Renaissance architecture

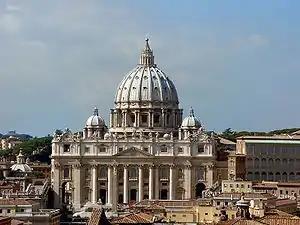
St Peter's Basilica

Raphael (1483–1520), born in Urbino, trained under Perugino in Perugia before moving to Florence, was for a time the chief architect for St. Peter's, working in conjunction with Antonio Sangallo. He also designed a number of buildings, most of which were finished by others. His single most influential work is the Palazzo Pandolfini in Florence with its two stories of strongly articulated windows of a "tabernacle" type, each set around with ordered pilasters, cornice and alternate arched and triangular pediments.